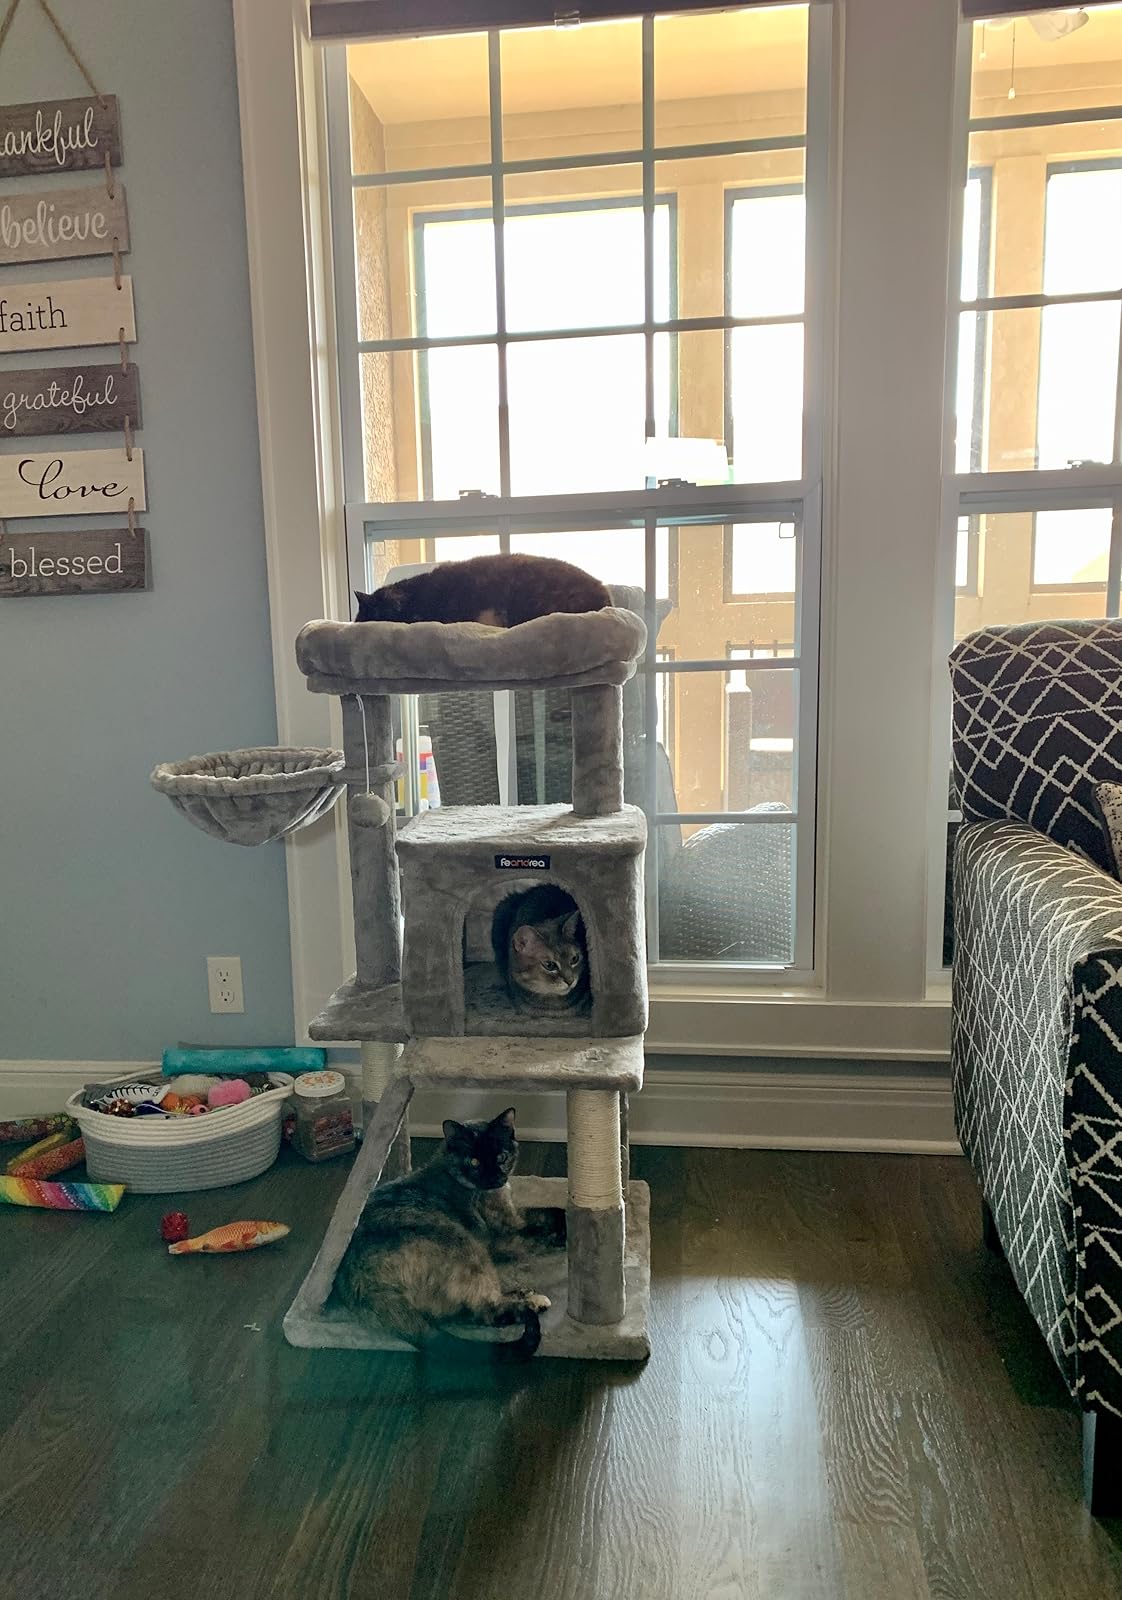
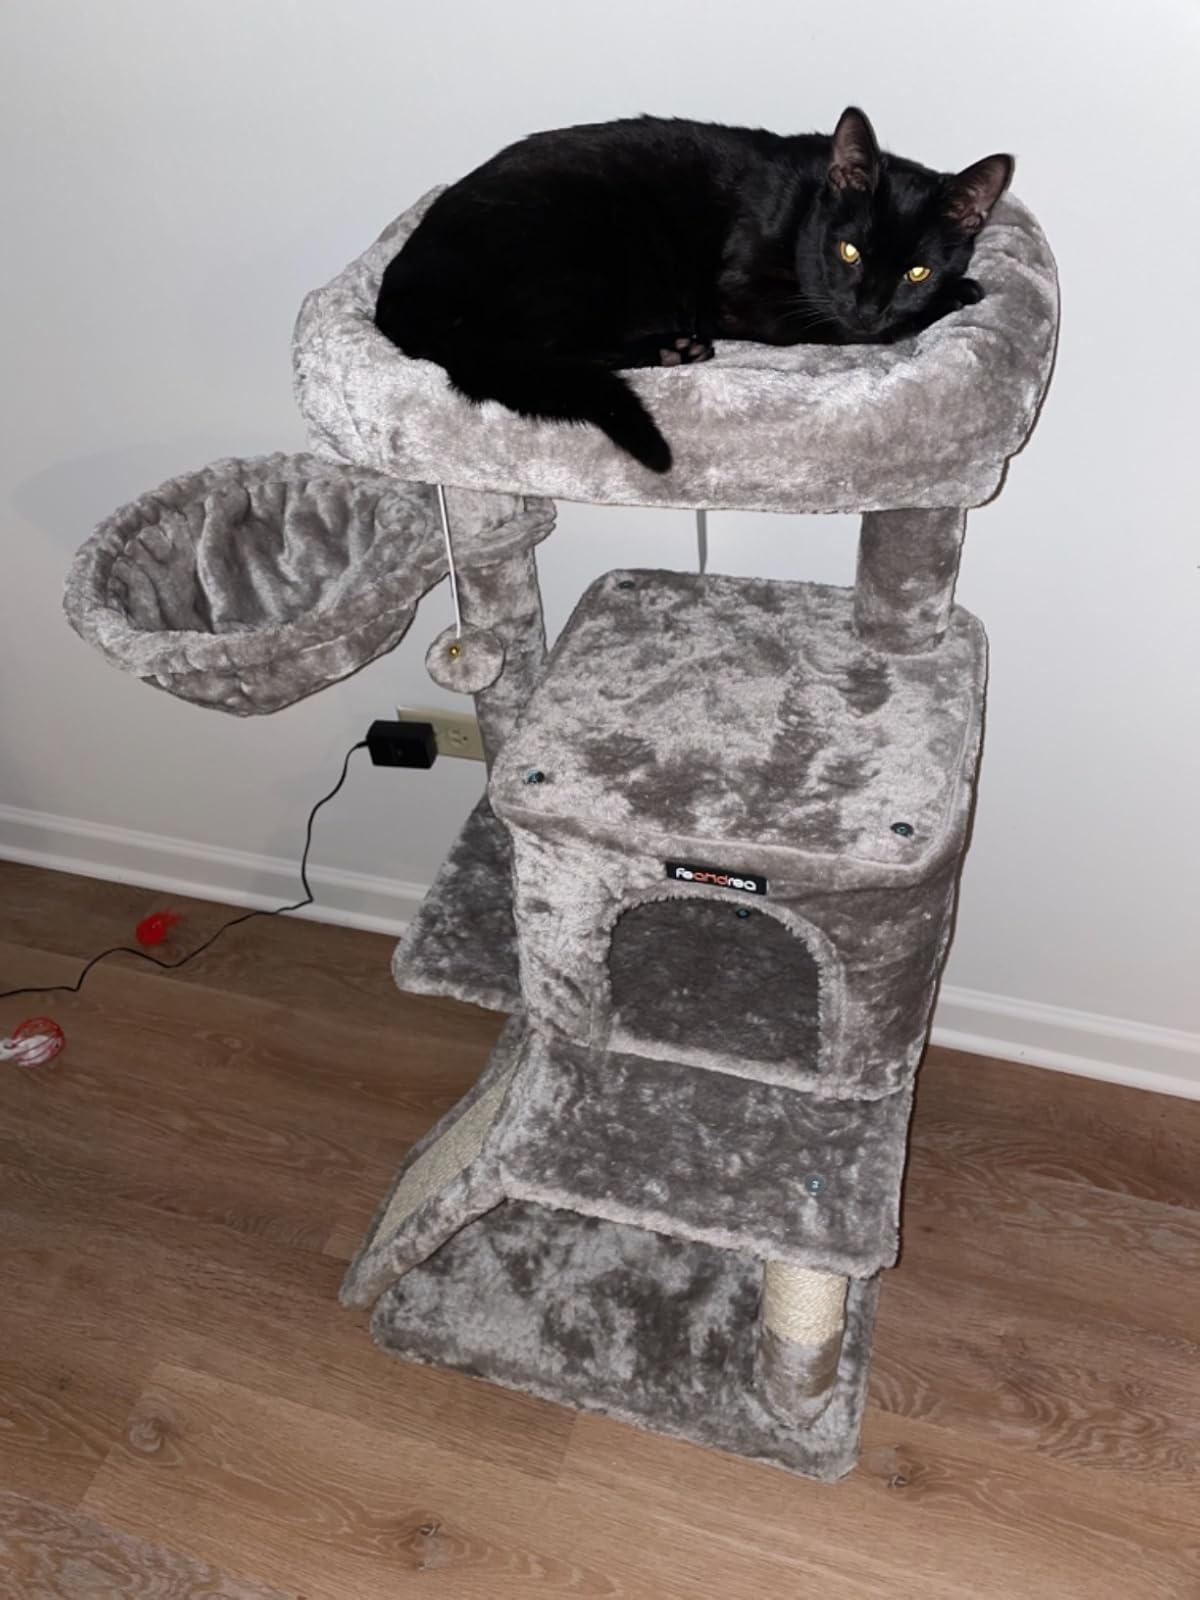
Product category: items_cat tree
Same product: yes